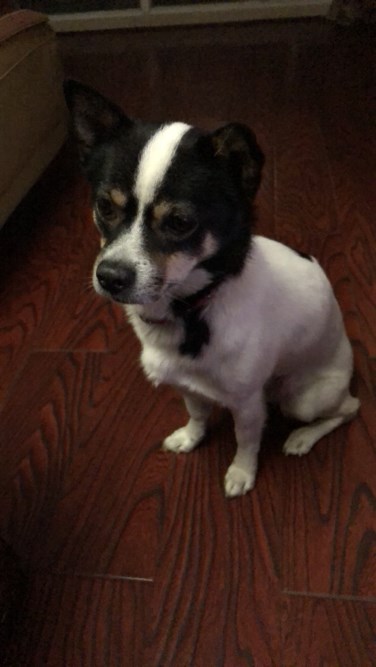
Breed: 480-n000125-Pekinese